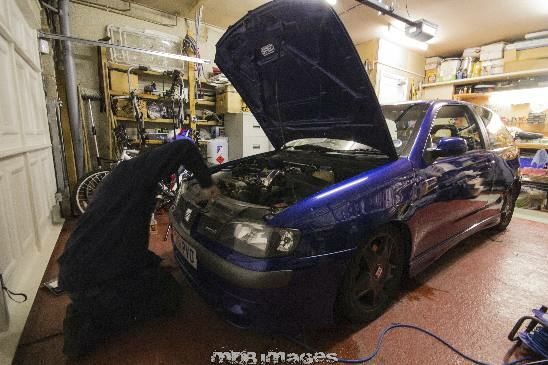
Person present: No